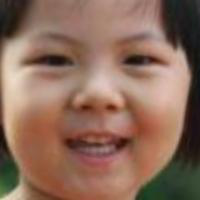
Age group: age 01-10